Robert Olds

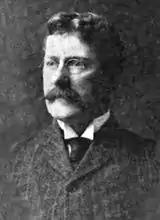
Henry Oldys, ornithologist

Olds was born Robert Oldys June 15, 1896, in Woodside, Maryland, to Henry Oldys (born Henry Worthington Olds) and May Clendenin ( Meigs) Oldys. He was the eldest of four siblings. His father was an ornithologist employed by the Division of Biological Survey of the Department of Agriculture. His grandfather was Mark Lafayette Olds, a former physician, infantry veteran of the Mexican–American War, and Episcopal minister of Christ Church on Capitol Hill in the District of Columbia who stood on the gallows at the hanging on July 7, 1865, of the conspirators in the Abraham Lincoln assassination.